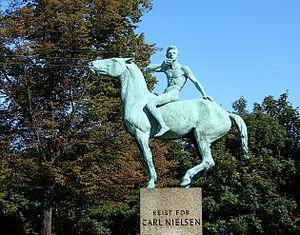
Cet article recense les statues équestres au Danemark.